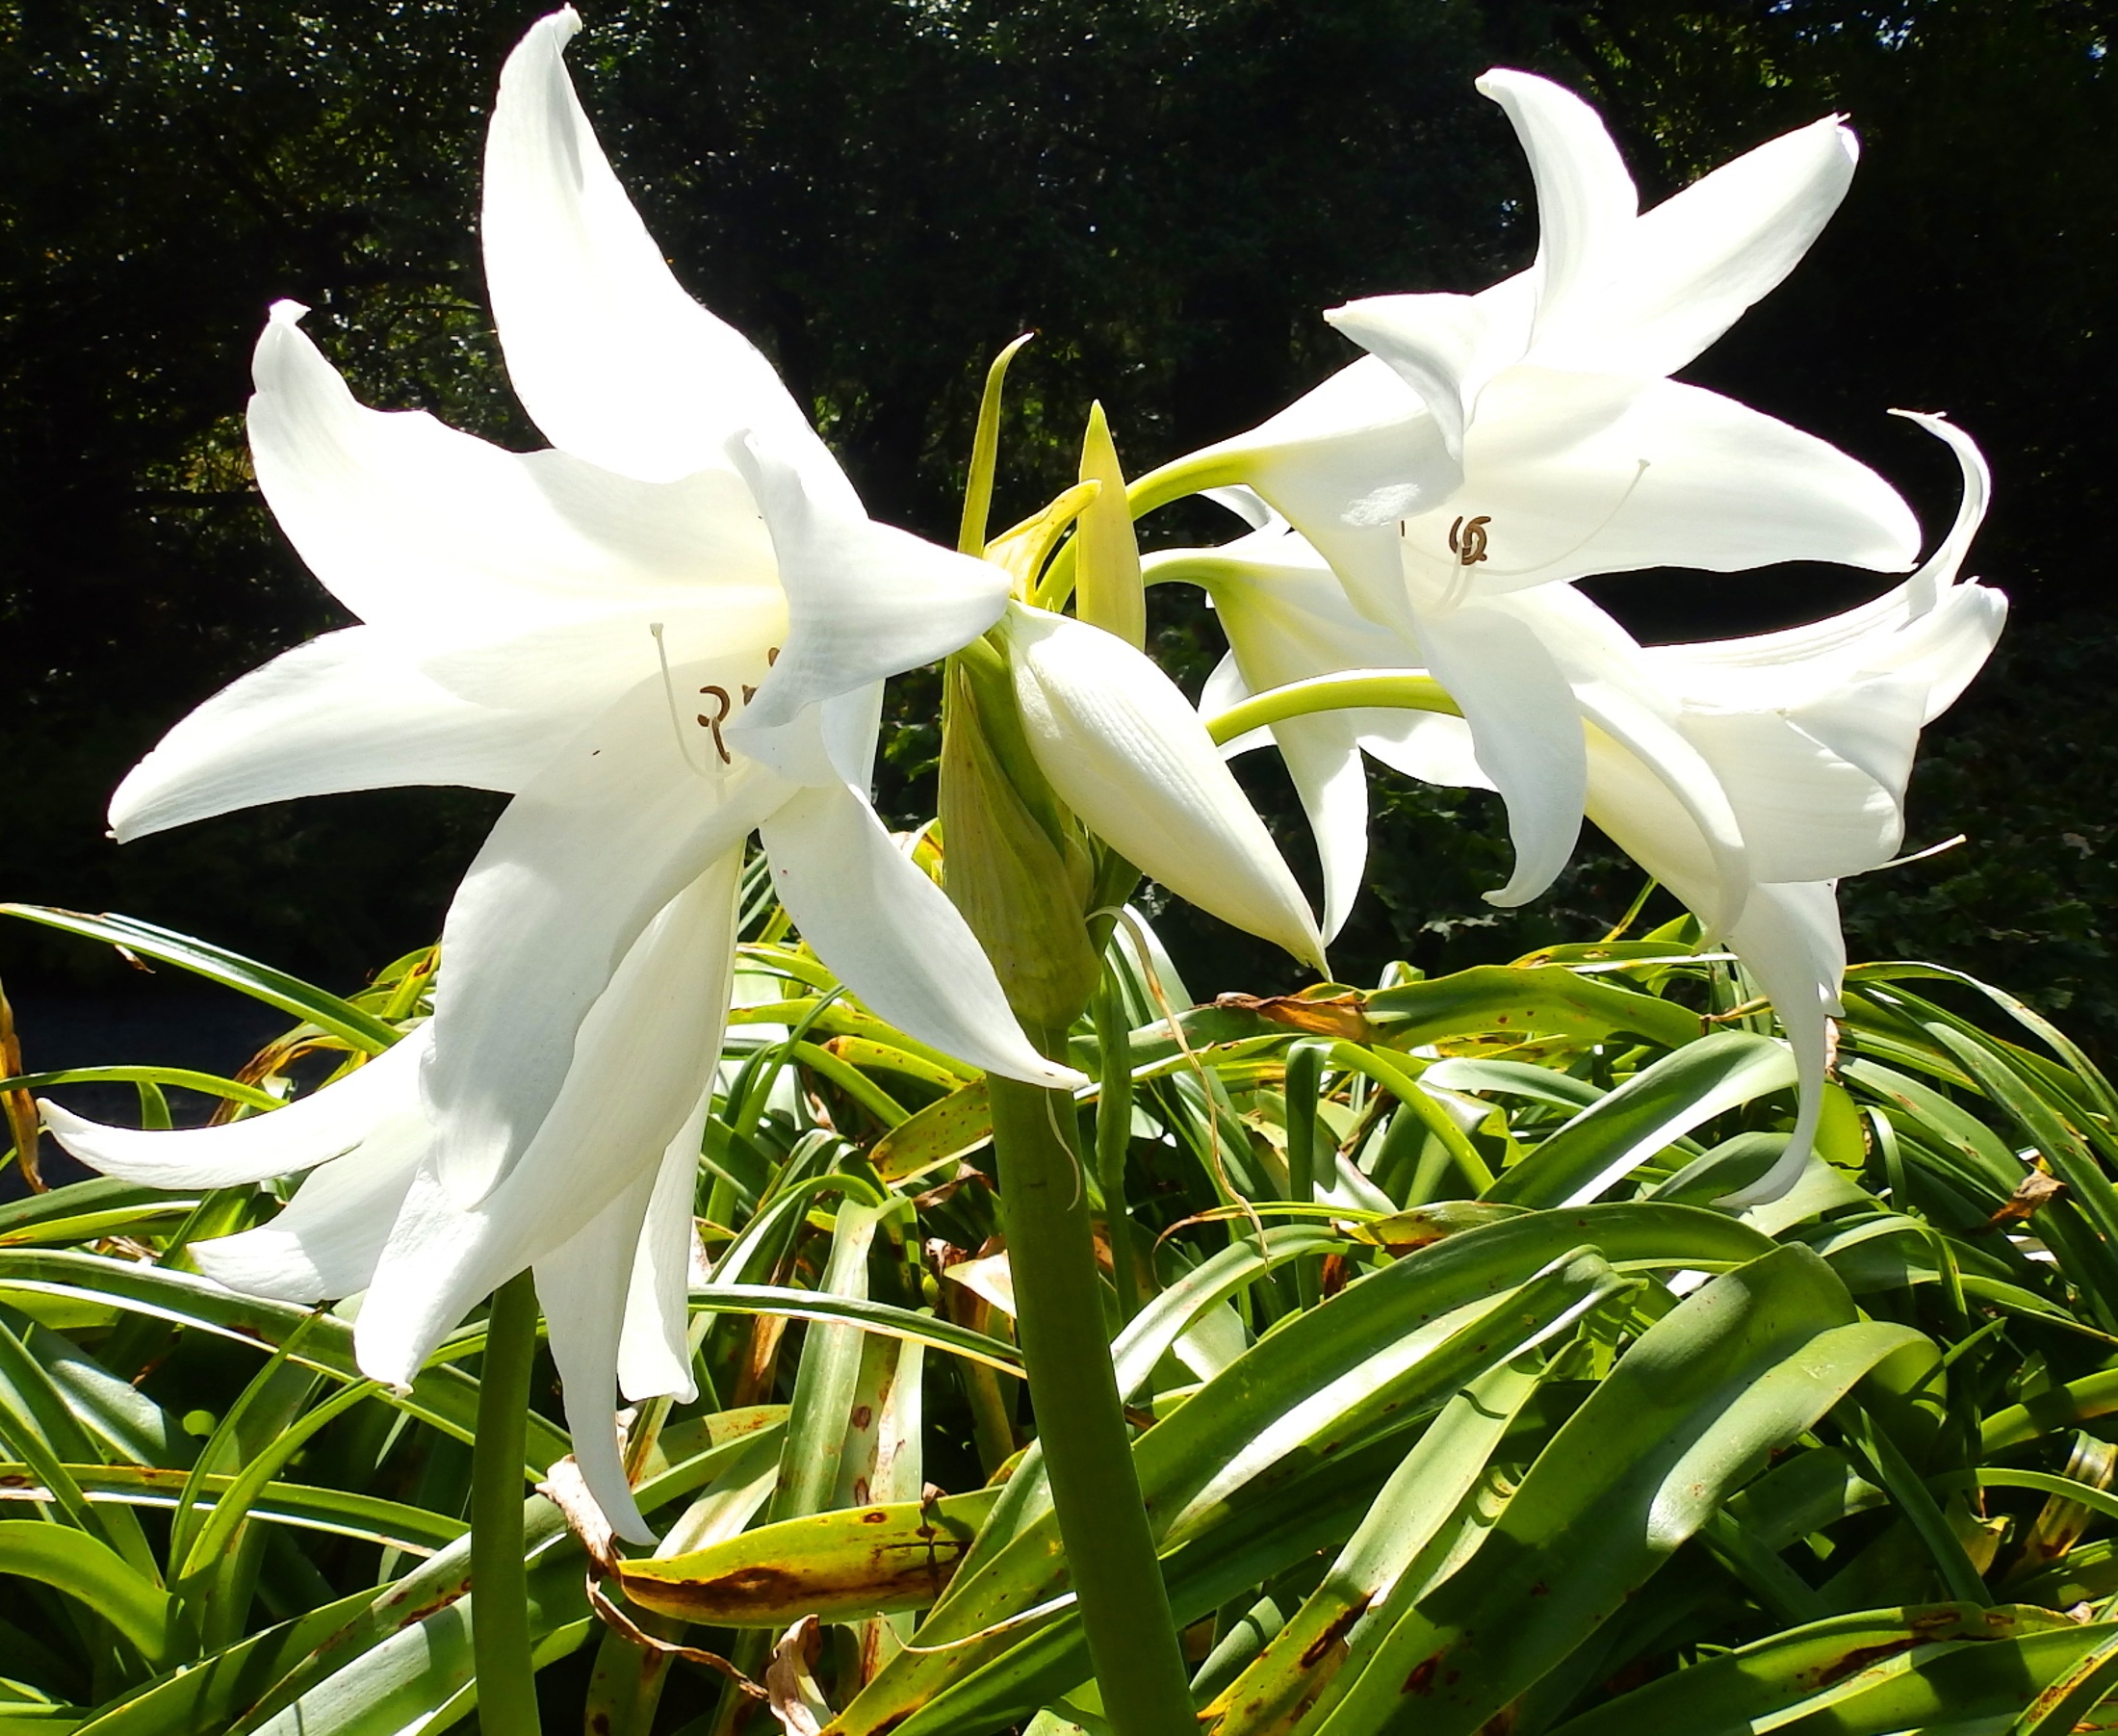
nature, plant, white, flower, botany, garden, flora, wild plant, lily, flowering plant, hymenocallis, land plant, fawn lily, crinum, hymenocallis littoralis